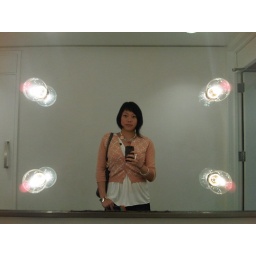
the bathroom at the museum of fine art in houston had a great mirror